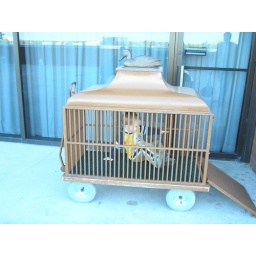
Jace made himself at home in the duck transportation.